Cuddalore

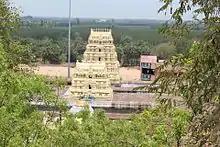
Devanathaswamy temple

Pataleeswarar Temple, a Hindu temple, built during the 7th century and dated a millennium earlier, is the most prominent landmark in Cuddalore. The name, Thirupathipuliyur, is associated with the legend behind the temple. The temple is revered in the verses of 7th-century Saiva saints Appar and Tirugnanasambandar in their works in "Tevaram".